Love for Life

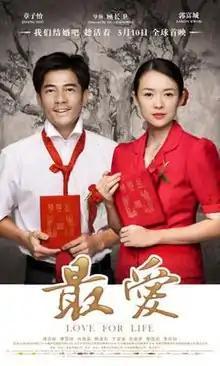

Love for Life, also known as Life Is a Miracle, Til Death Do Us Part and Love for Live, is a 2011 film directed by Gu Changwei and starring Zhang Ziyi and Aaron Kwok. It was Gu's third film as director after a lengthy career as a cinematographer for some of China's top directors. It was released on 10 May 2011 in China. The film is an adaptation of the 2006 novel "Dream of Ding Village" by the Chinese writer Yan Lianke.